Indigenous peoples of Oaxaca

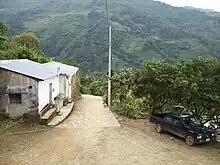
San José Chinantequilla in the Mixe region

The Mixe inhabit the eastern highlands of Oaxaca. They speak the Mixe languages, and are more culturally conservative than other Indigenous groups of the region, maintaining their language to this day. A population figure of 90,000 speakers of Mixe were estimated by SIL international in 1993. The Mixe name for themselves is "ayüükj'ä'äy" meaning "people who speak the mountain language". The word "Mixe" itself is probably derived from the Nahuatl word for cloud: "mixtli".